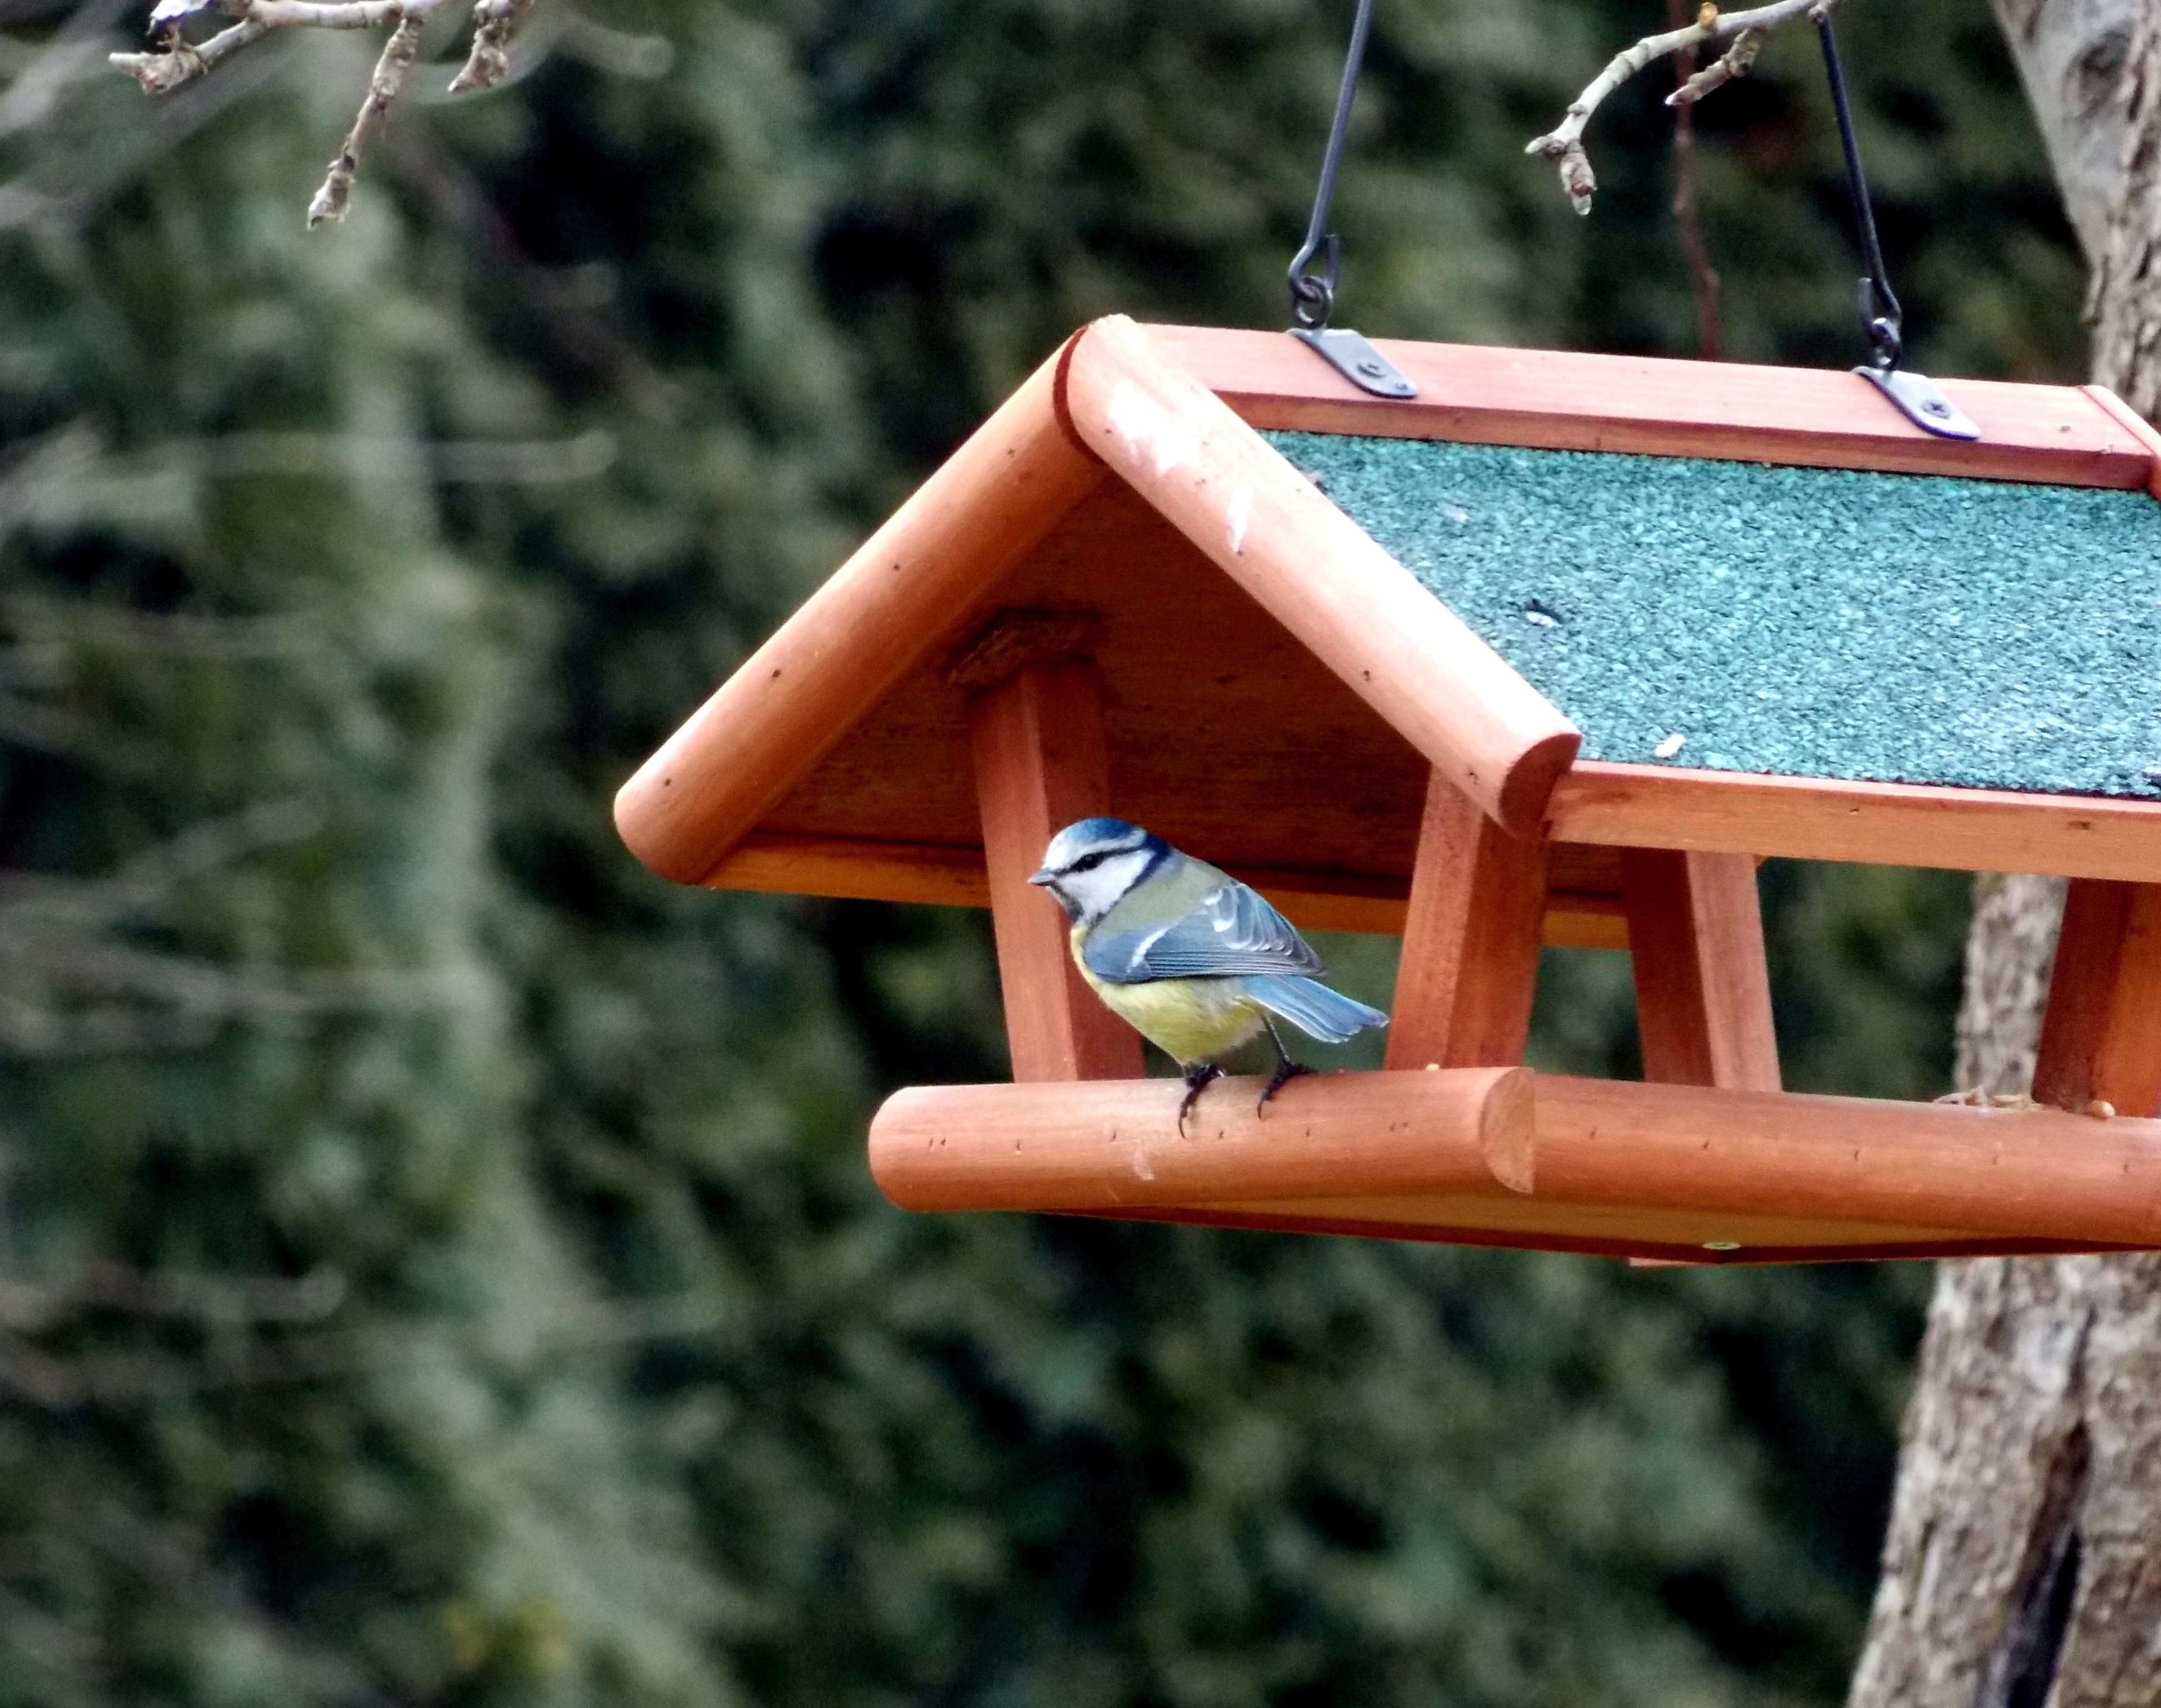
nature, bird, food, green, backyard, garden, swing, bird feeding, feeding, animals, blue tit, tit, aviary, bird feeder, feeding place, outdoor play equipment